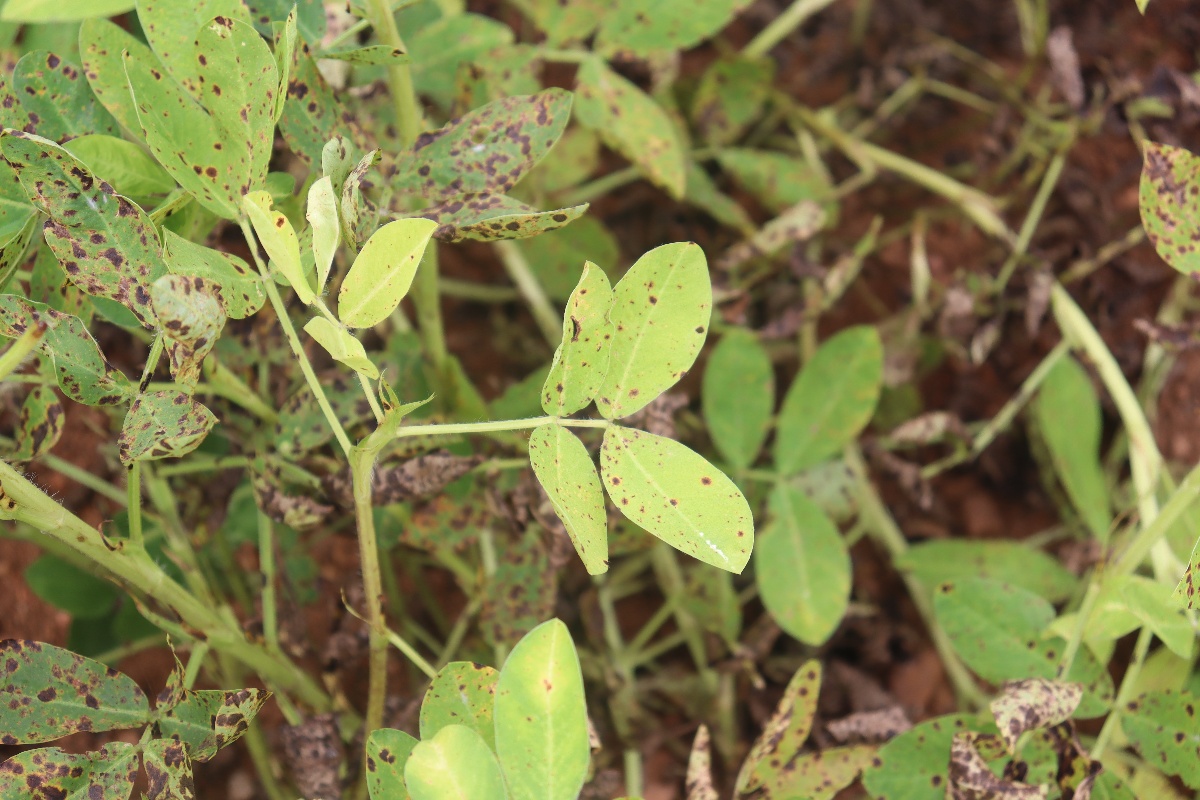
Label: late leaf spot